Sangam literature

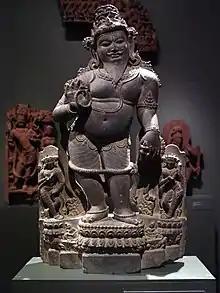
Sculpture of the Rishi Agastya who is traditionally believed to have chaired the first Tamil Sangam in Madurai

The Sangam literature (Tamil: சங்க இலக்கியம், "caṅka ilakkiyam"), historically known as 'the poetry of the noble ones' (Tamil: சான்றோர் செய்யுள், "Cāṉṟōr ceyyuḷ"), connotes the early classical Tamil literature and is the earliest known literature of South India. The Tamil tradition links it to legendary literary gatherings around Madurai in the ancient Pandya kingdom. It is generally accepted by most scholars that the historical Sangam literature era, also known as the Sangam period, spanned from 100 BCE to 250 CE, on the basis of linguistic, epigraphic, archaeological, numismatic and historical data; though some scholars give a broader range of 300 BCE to 300 CE.